1st Mississippi Light Artillery Regiment

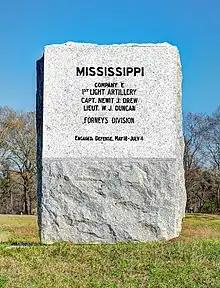
Marker of Company E's position at Vicksburg National Military Park.

Companies B, F, & K were deployed across the Mississippi River in Louisiana and took part in the Siege of Port Hudson and the Battle of Plains Store. These companies took many casualties during the fighting around Port Hudson, and surrendered on July 9, 1863, a few days after the fall of Vicksburg.